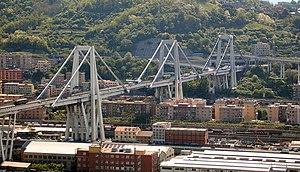
Le viaduc du Polcevera, plus communément appelé pont Morandi du nom de son concepteur, l'ingénieur italien Riccardo Morandi, ou encore ponte delle Condotte du nom de l'entreprise qui l'a construit, était un pont à haubans permettant à l’autoroute des Fleurs de franchir le val Polcevera, à Gênes, entre les quartiers de Sampierdarena et de Cornigliano.